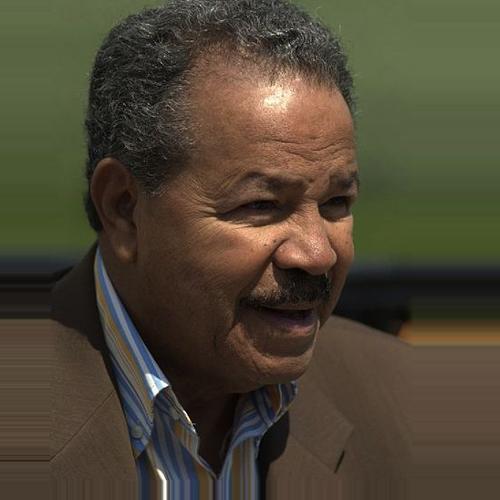
Age: 71